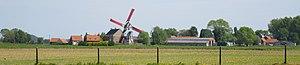
Bikschote
Bixschoote, en néerlandais Bikschote est une section de la commune belge de Langemark-Poelkapelle située en Région flamande dans la province de Flandre-Occidentale.